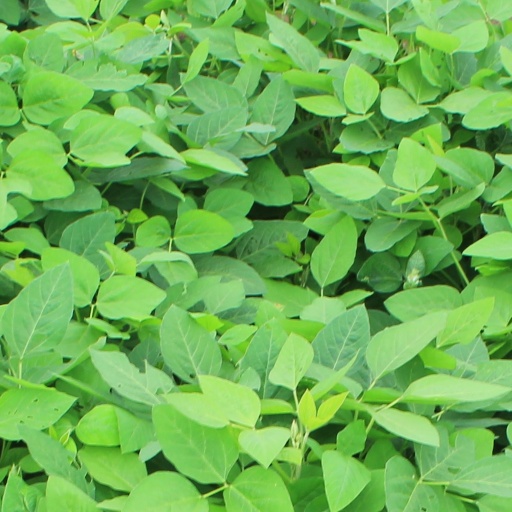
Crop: soybean